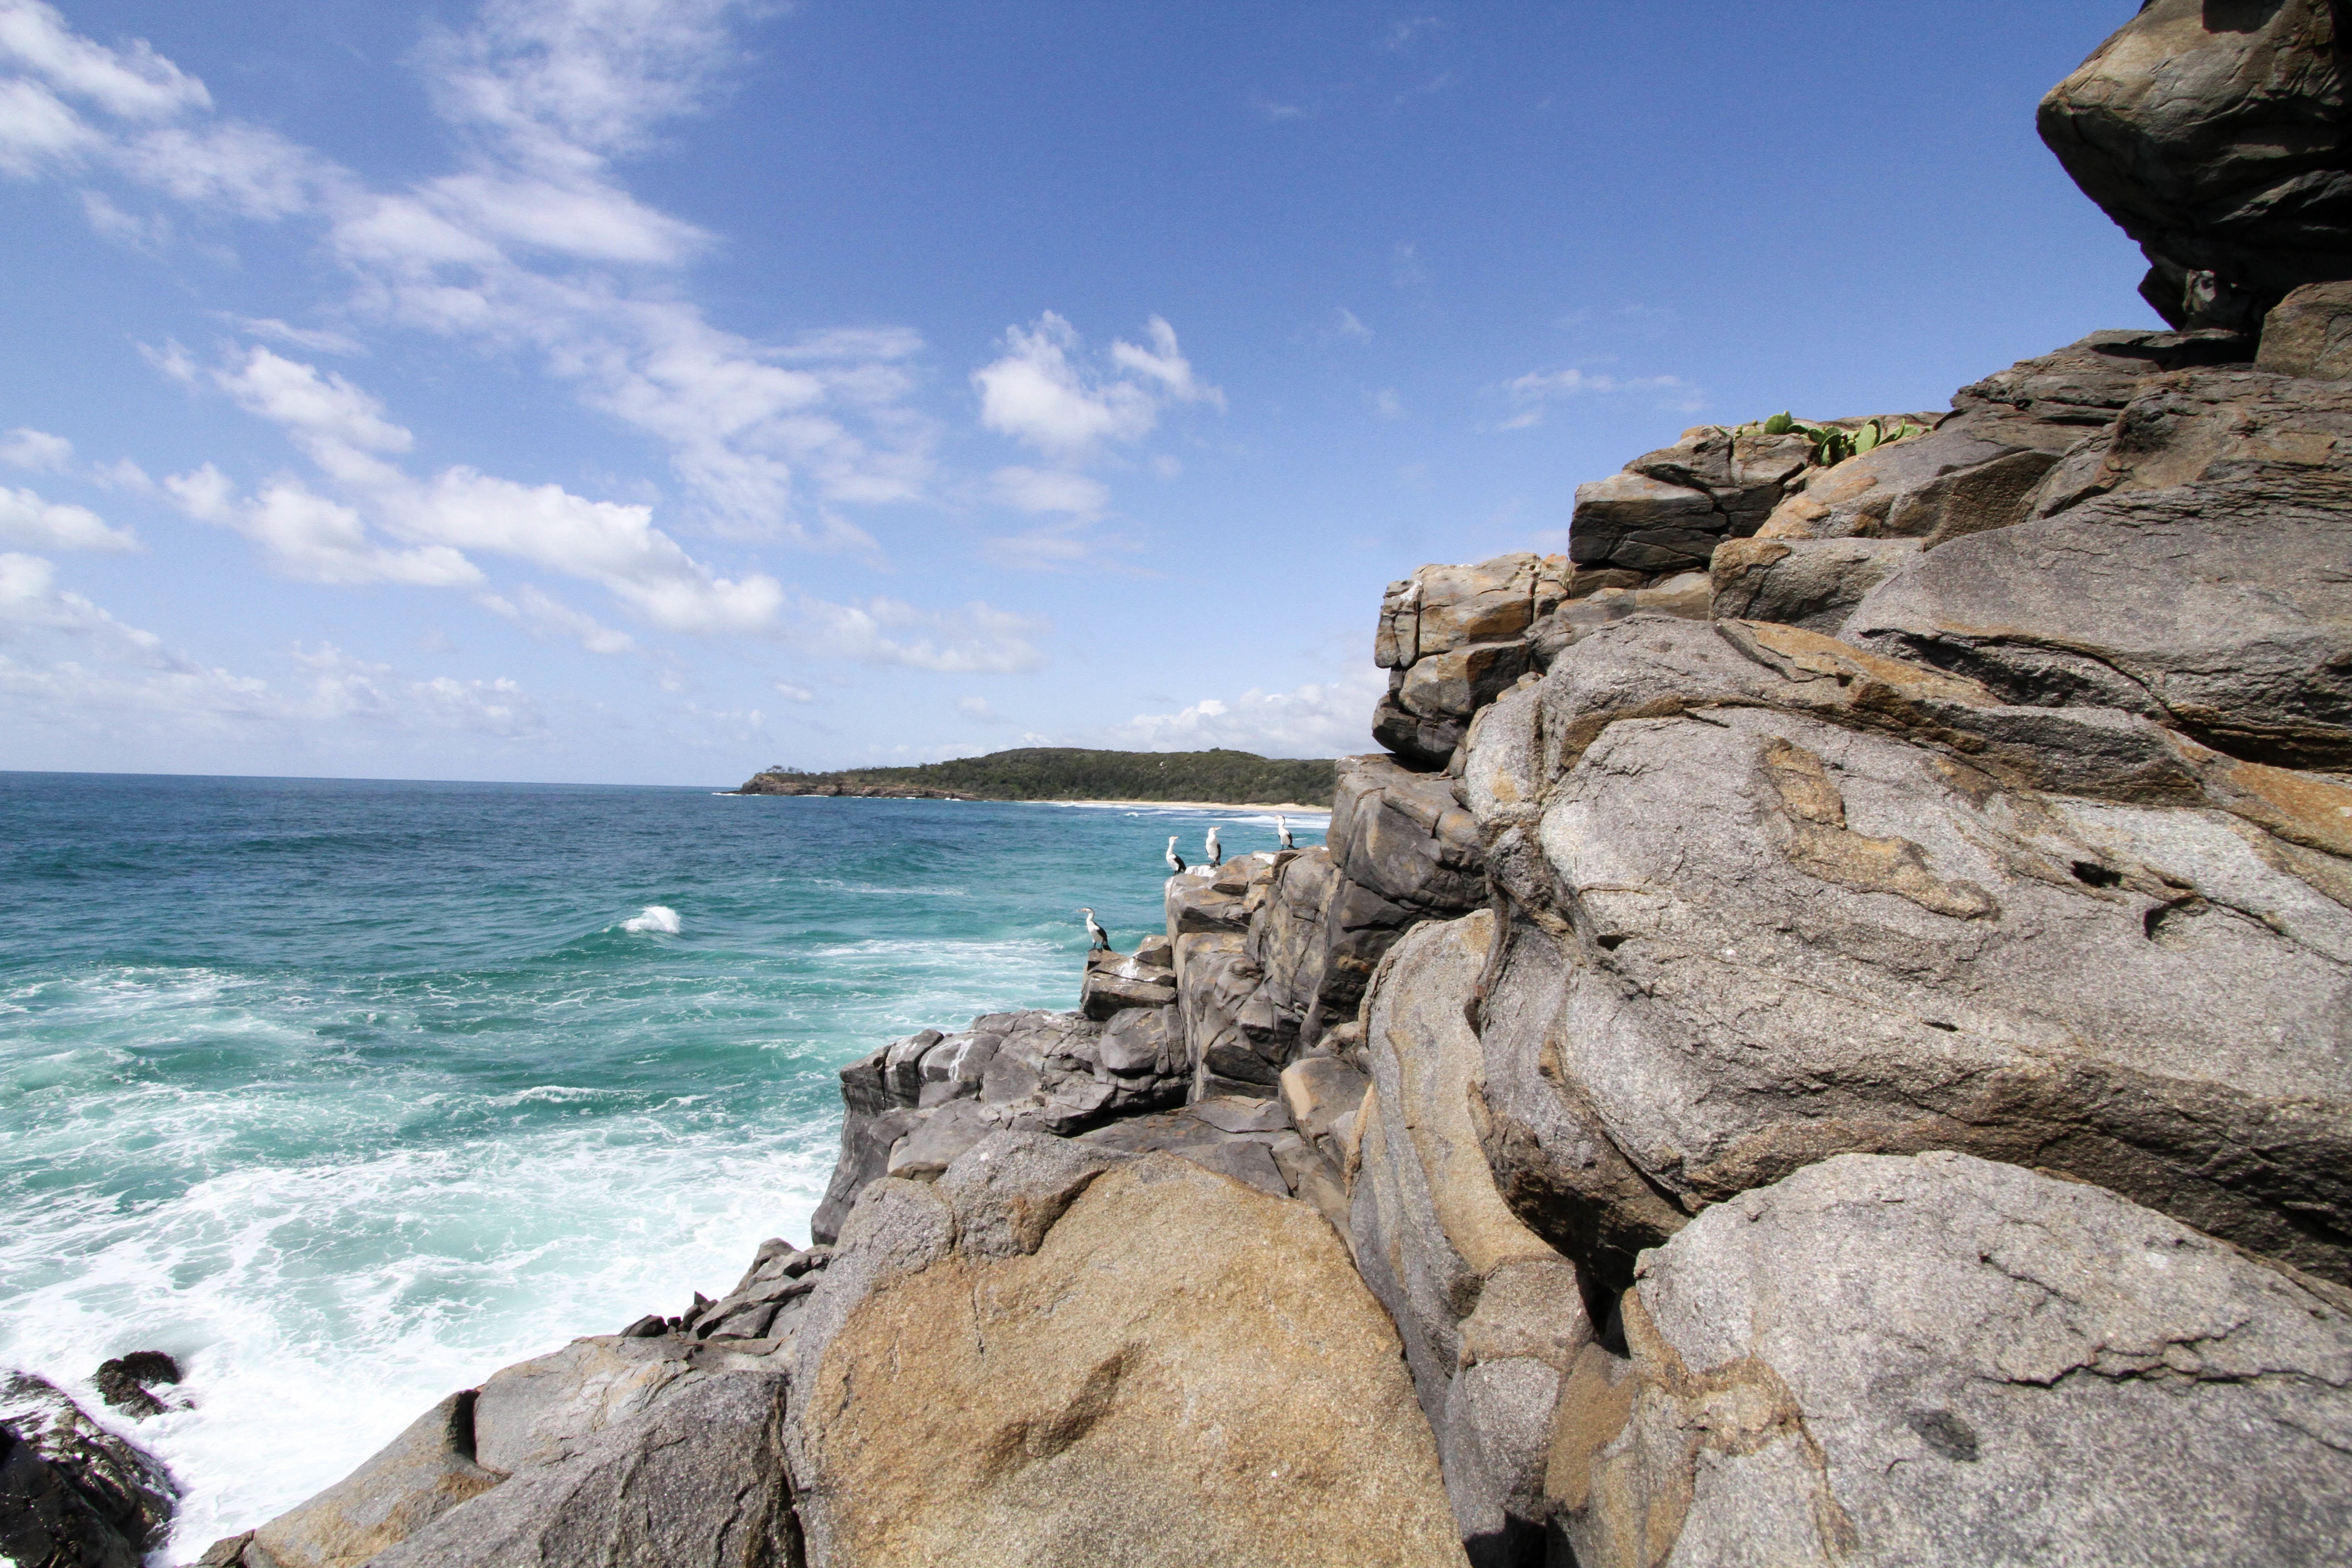
beach, sea, coast, rock, ocean, shore, wave, vacation, formation, cliff, cove, bay, stack, terrain, material, geology, cape